Economy of Rwanda

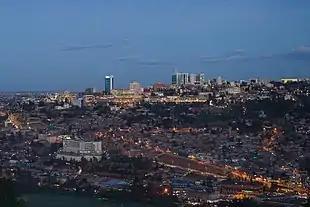
Kigali, the financial centre of Rwanda

The economy of Rwanda has undergone rapid industrialisation due to a successful governmental policy. It has a mixed economy. Since the early-2000s, Rwanda has witnessed an economic boom, which improved the living standards of many Rwandans. The President of Rwanda, Paul Kagame, has noted his ambition to make Rwanda the "Singapore of Africa". The industrial sector is growing, contributing 16% of GDP in 2012.